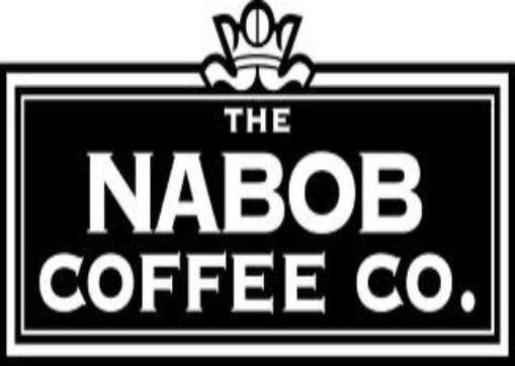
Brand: nabob
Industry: Food